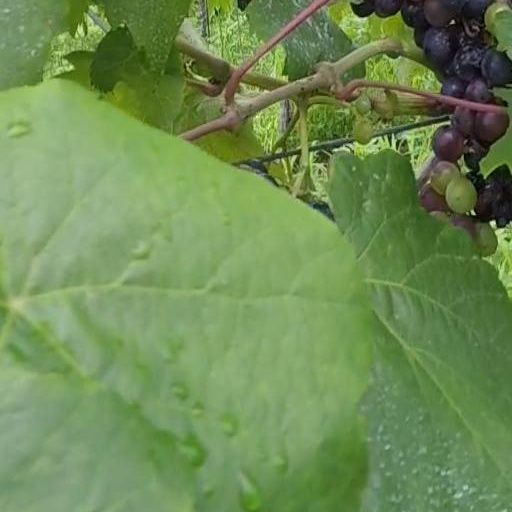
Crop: grape